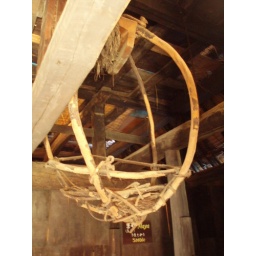
A person would sit in this basket and slide down a rope to a nearby island.